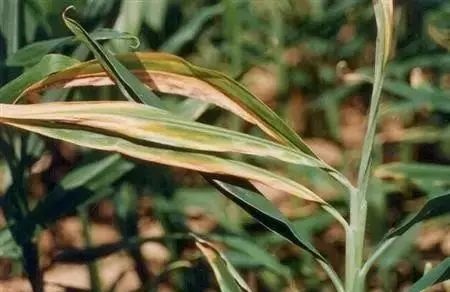
Plant: Garlic
Disease: garlic leaf blight